Chinese Canadians in Greater Vancouver

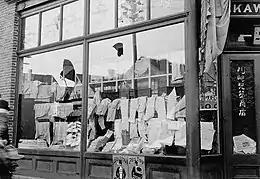
Damage after the September 1907 riot in Vancouver

In 1907, the Asiatic Exclusion League sponsored a parade in Vancouver that opposed persons of Asian origin. This parade developed into a riot that caused damage to Vancouver's Chinatown and Japantown.